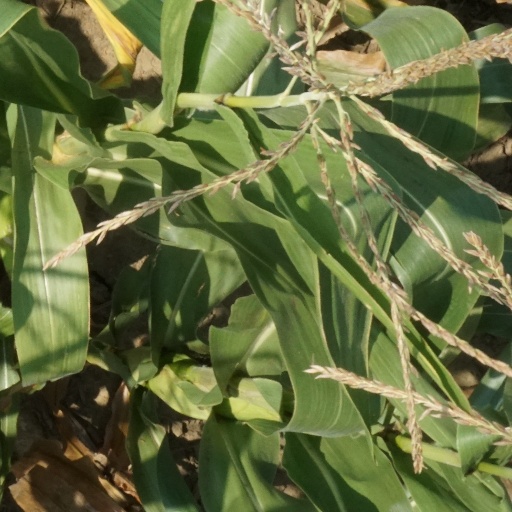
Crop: maize; corn